Phimosis

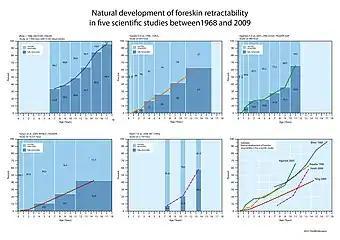
Scientific studies on the natural development of foreskin retractability

Physiologic phimosis, common in males 10 years of age and younger, is normal, and does not require intervention. Non-retractile foreskin usually becomes retractable during the course of puberty.